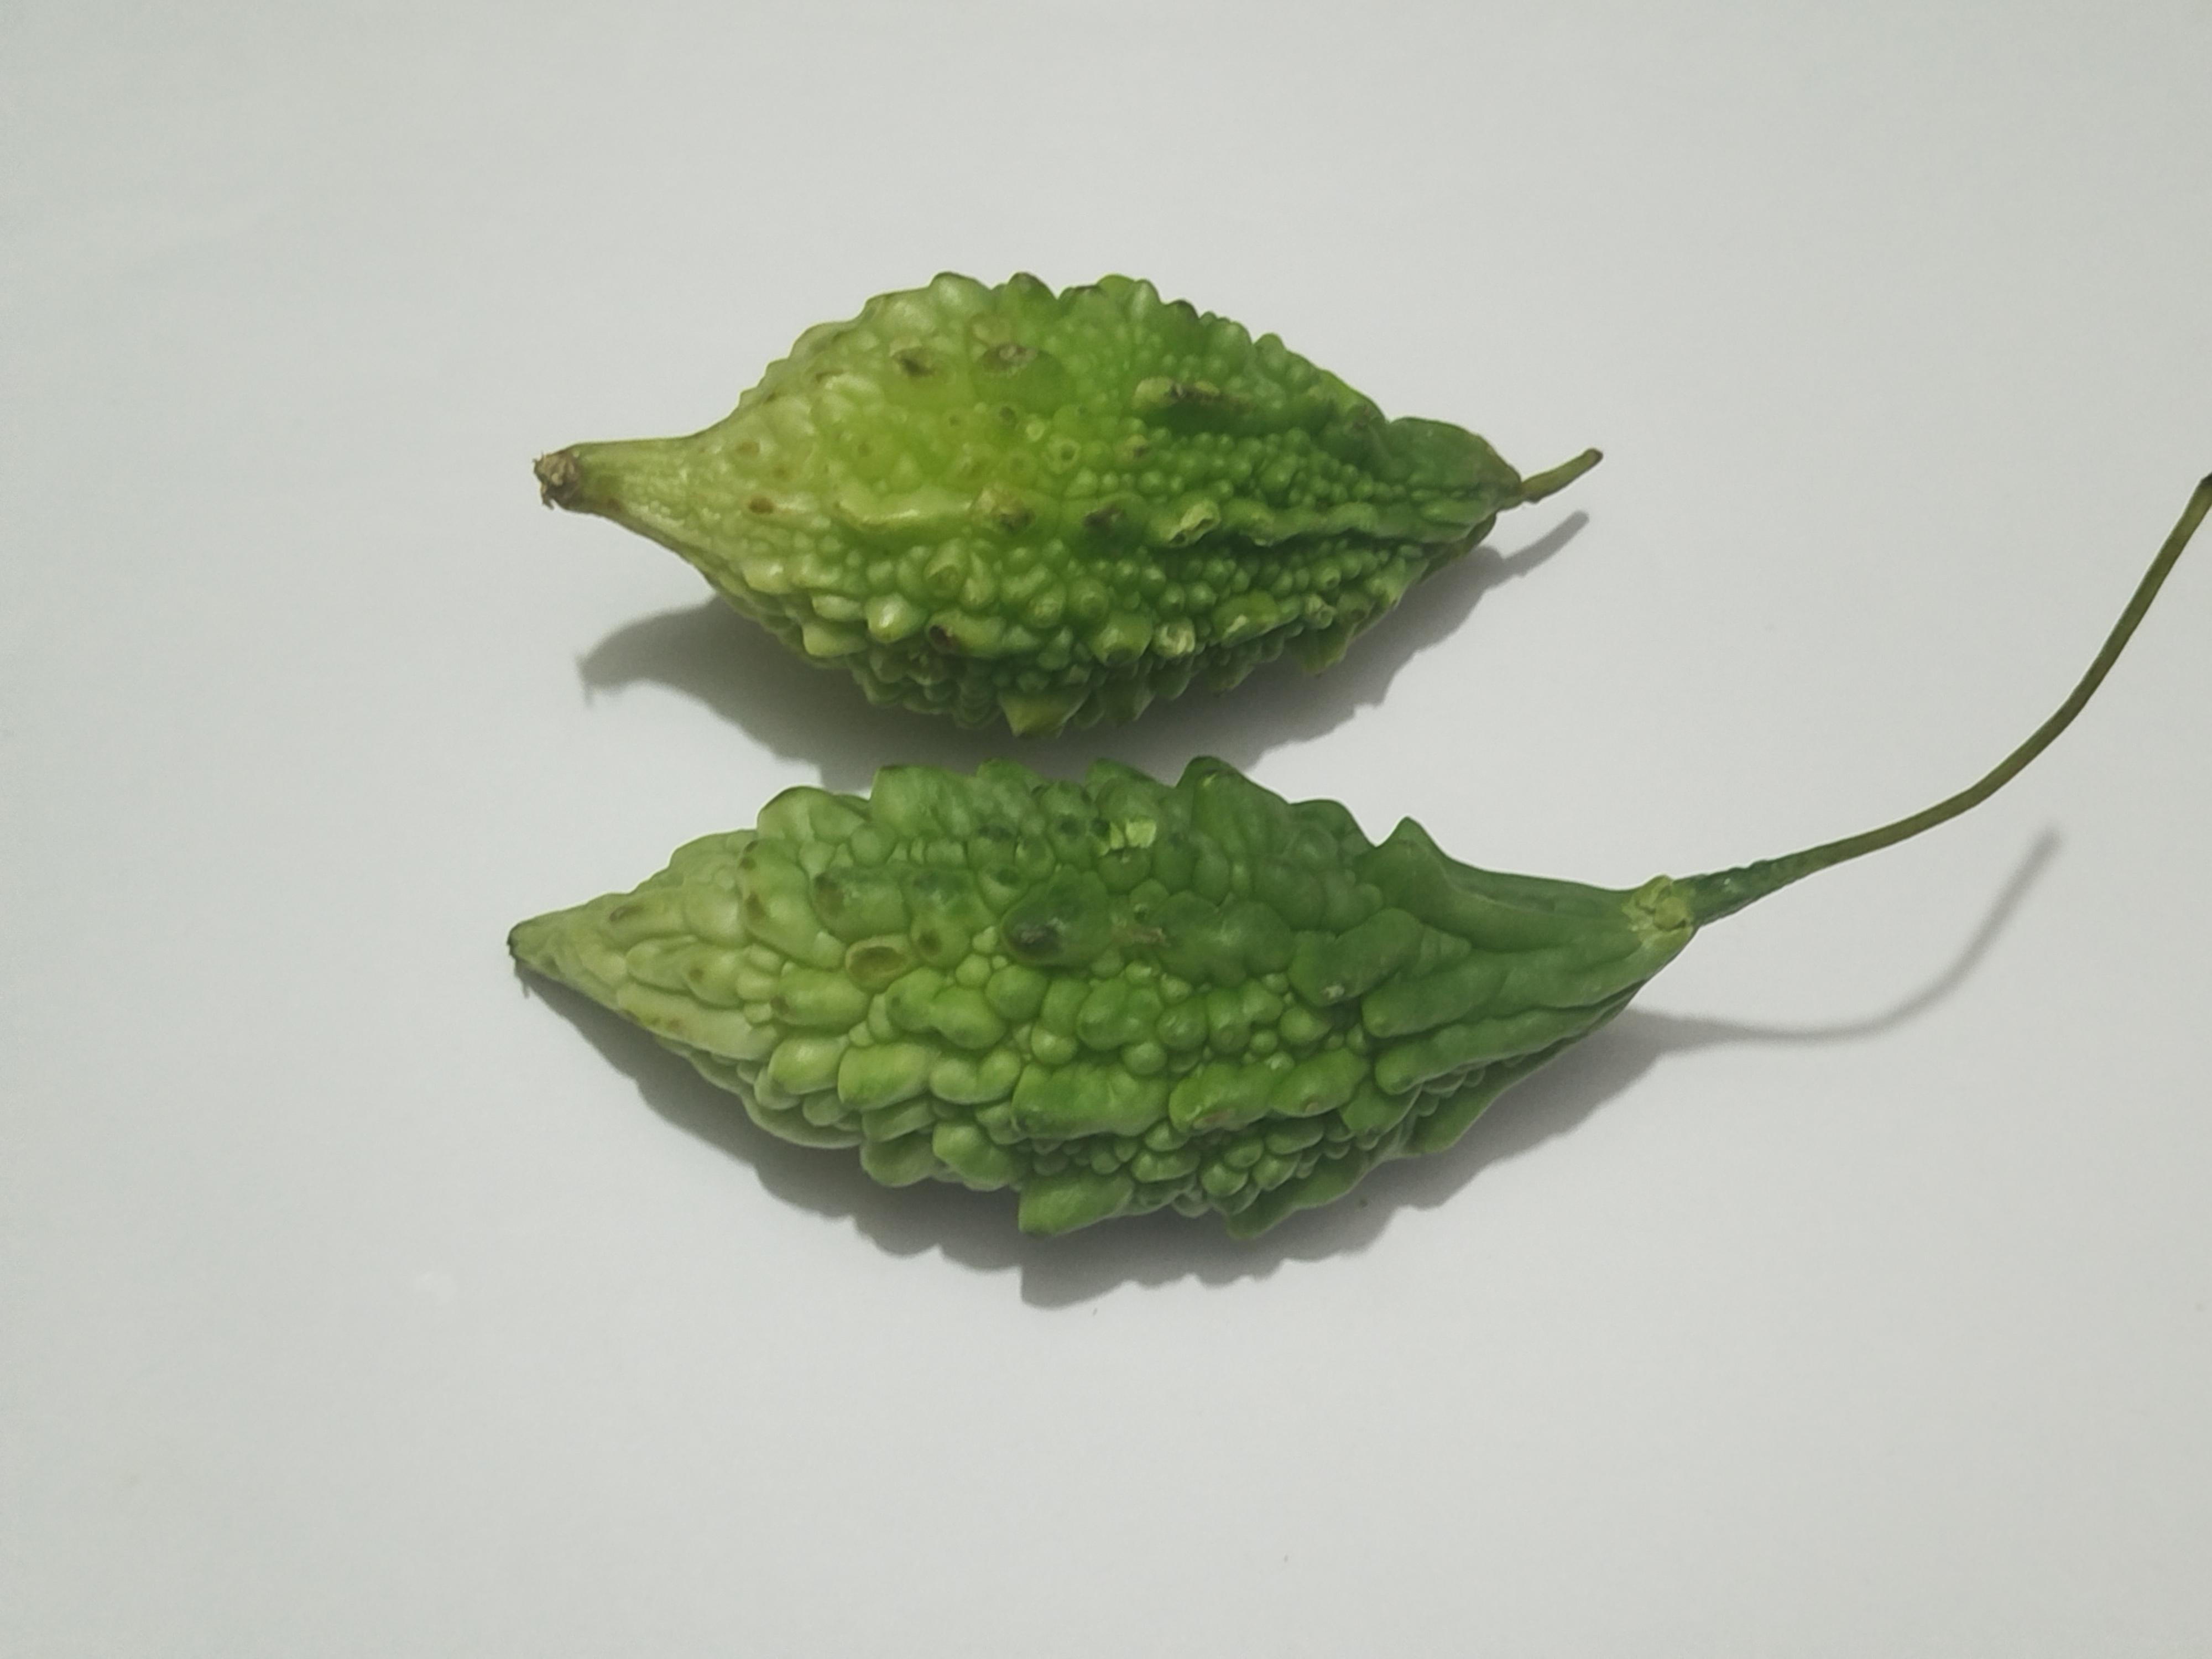
Label: Bitter melon